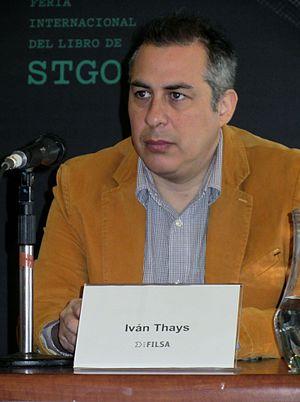
Iván Thays Vélez, né le 21 octobre 1968 à Lima, est un écrivain péruvien.